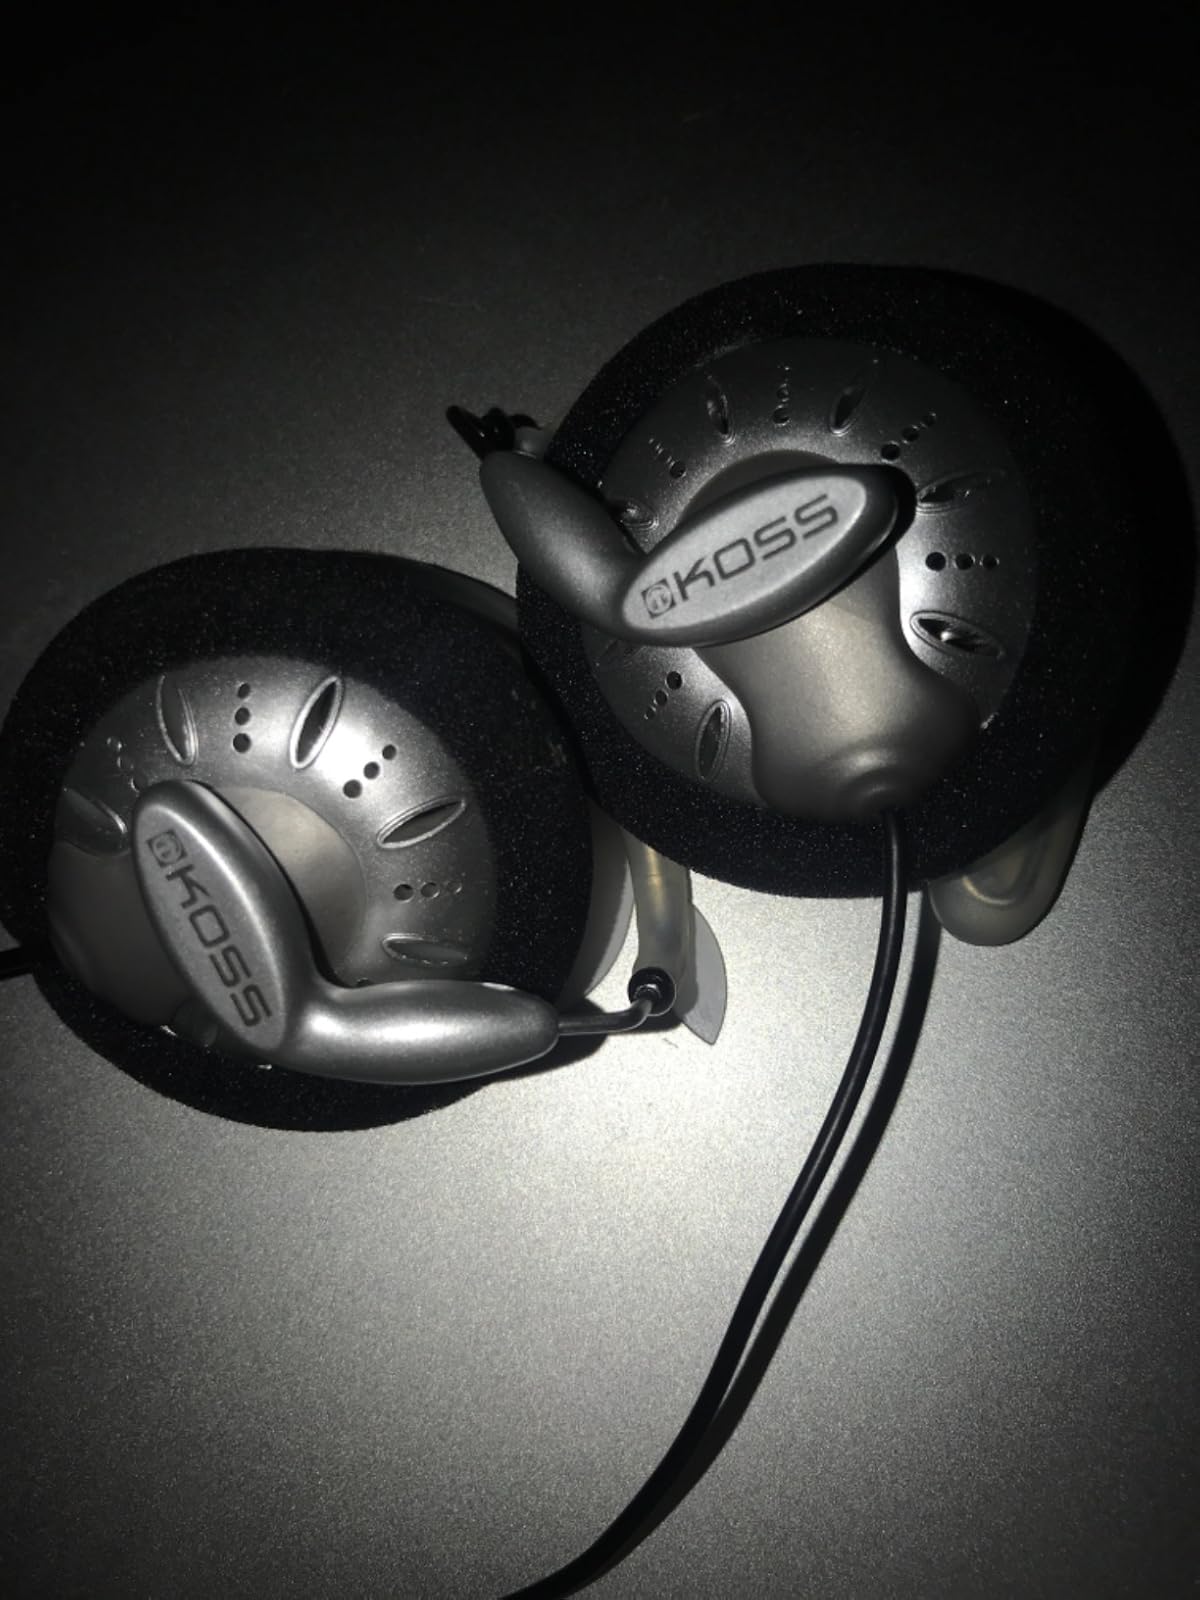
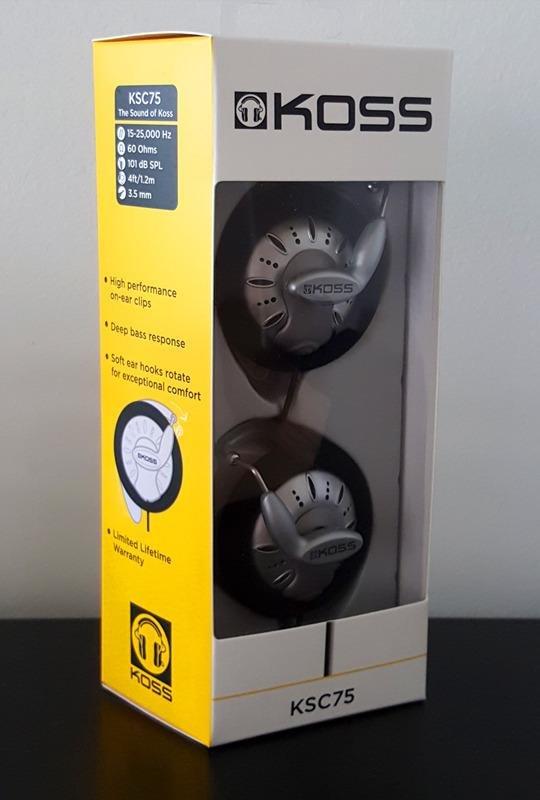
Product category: headphones
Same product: yes